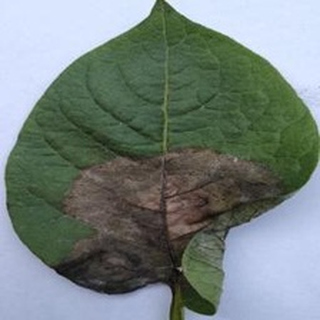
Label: potato_late_blight